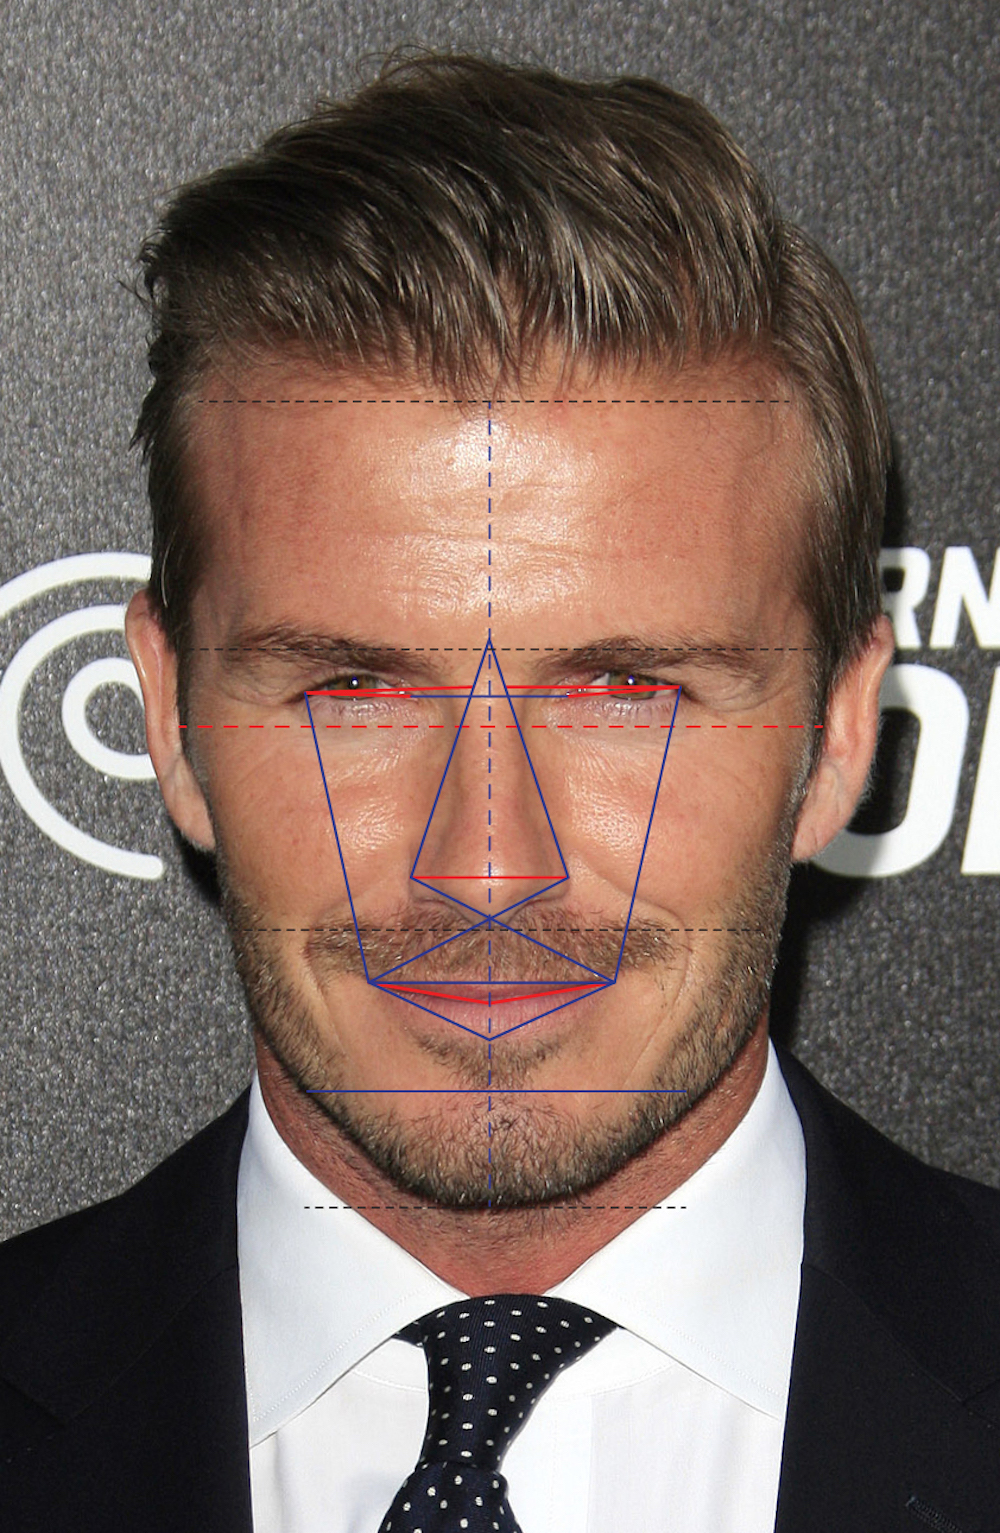
Label: Colored